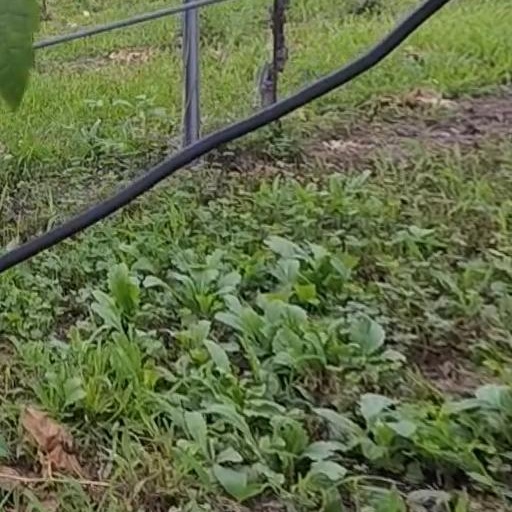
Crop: grape